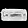
Label: Bag